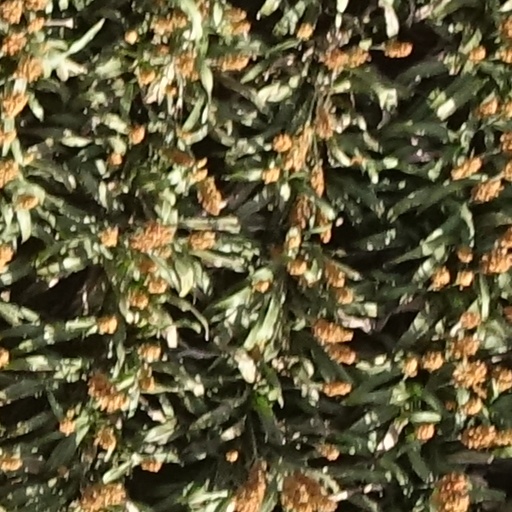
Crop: sorghum